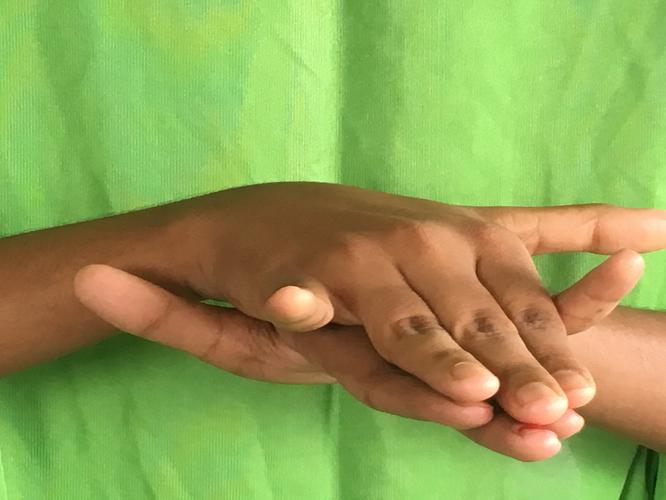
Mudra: Varaha
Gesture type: double_hand